Bauges Mountains

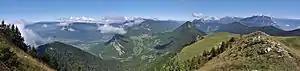
View from the southern part of the Bauges

The Bauges Mountains are a mountain range in Auvergne-Rhône-Alpes, Eastern France, stretching from the city of Annecy, Haute-Savoie to the city of Chambéry, Savoie, which is part of the French Prealps.